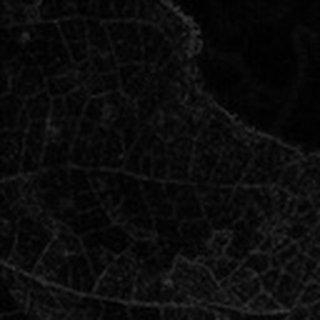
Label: cotton_bacterial_blight